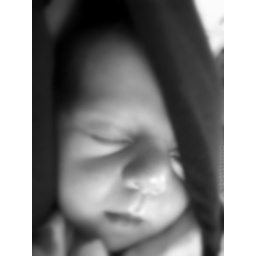
claire in black and white